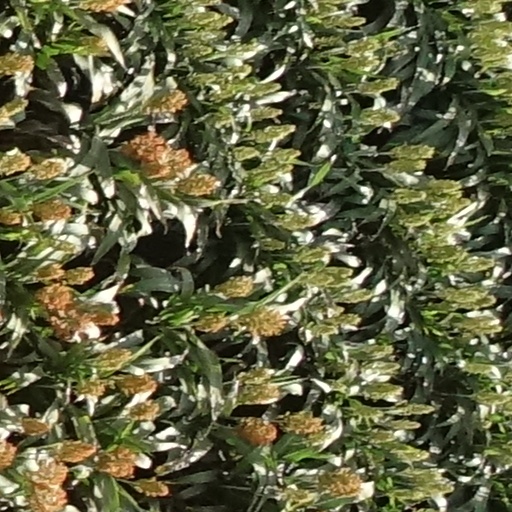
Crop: sorghum